Louis M. Martin

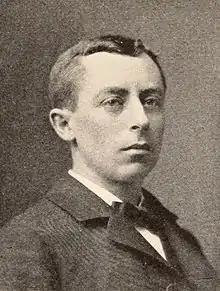
Louis M. Martin (1900)

Louis Marshall Martin (November 25, 1863 – March 1940) was an American lawyer and politician from New York.